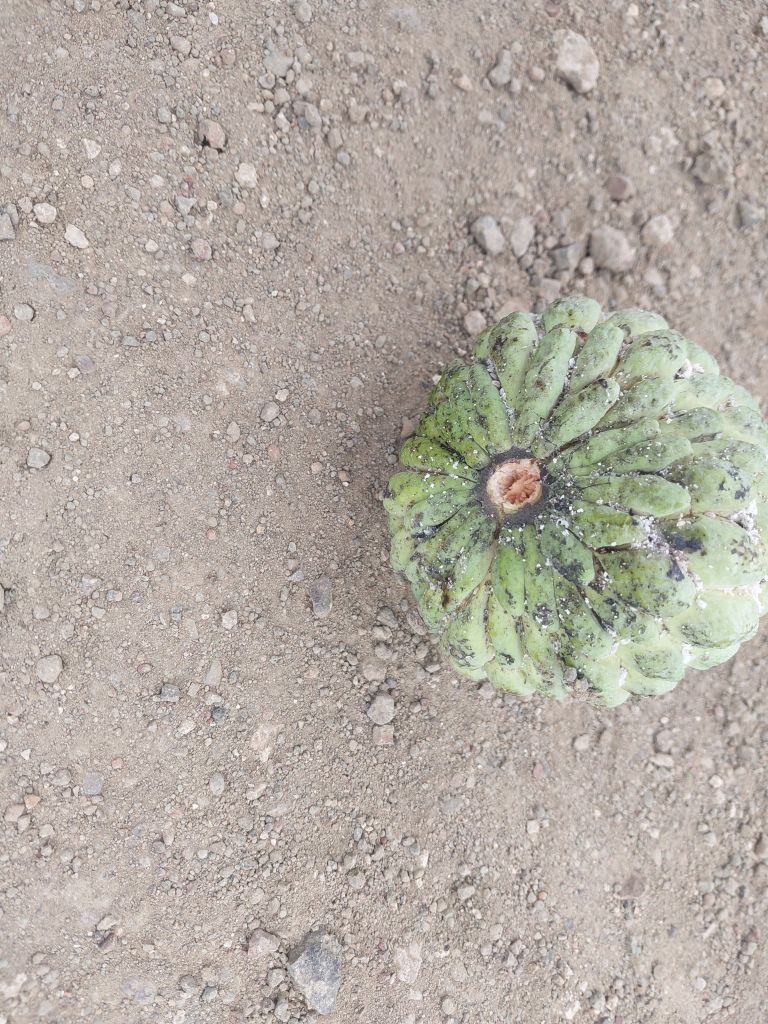
Disease label: Leaf spot on fruit